Epicurus

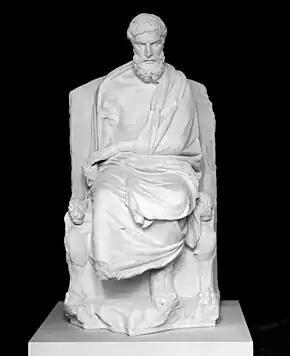
Reconstruction by K. Fittschen of an Epicurus enthroned statue, presumably set up after his death. University of Göttingen, Abgußsammlung

During Epicurus's lifetime, Platonism was the dominant philosophy in higher education. Epicurus's opposition to Platonism formed a large part of his thought. Over half of the forty Principal Doctrines of Epicureanism are flat contradictions of Platonism. In around 311 BC, Epicurus, when he was around thirty years old, began teaching in Mytilene. Around this time, Zeno of Citium, the founder of Stoicism, arrived in Athens, at the age of about twenty-one, but Zeno did not begin teaching what would become Stoicism for another twenty years. Although later texts, such as the writings of the first-century BC Roman orator Cicero, portray Epicureanism and Stoicism as rivals, this rivalry seems to have only emerged after Epicurus's death.